Scientology in Australia

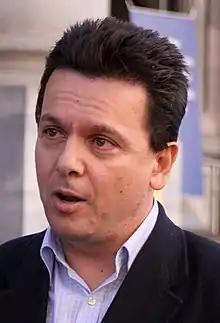
Senator Nick Xenophon in 2009

In November 2009, independent senator Nick Xenophon spoke in the parliament about the organisation, describing it as a "criminal organisation" and saying that he had letters from former followers which included "claims of abuse, false imprisonment and forced abortion". His staff interviewed a number of people who made the claims. Xenophon called for a parliamentary enquiry to investigate the church's activities and its tax-exempt status.